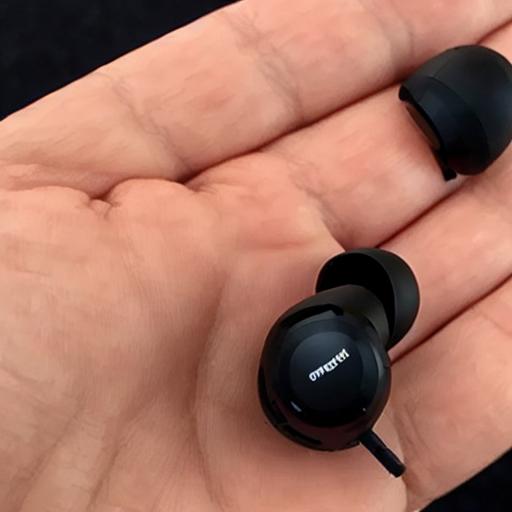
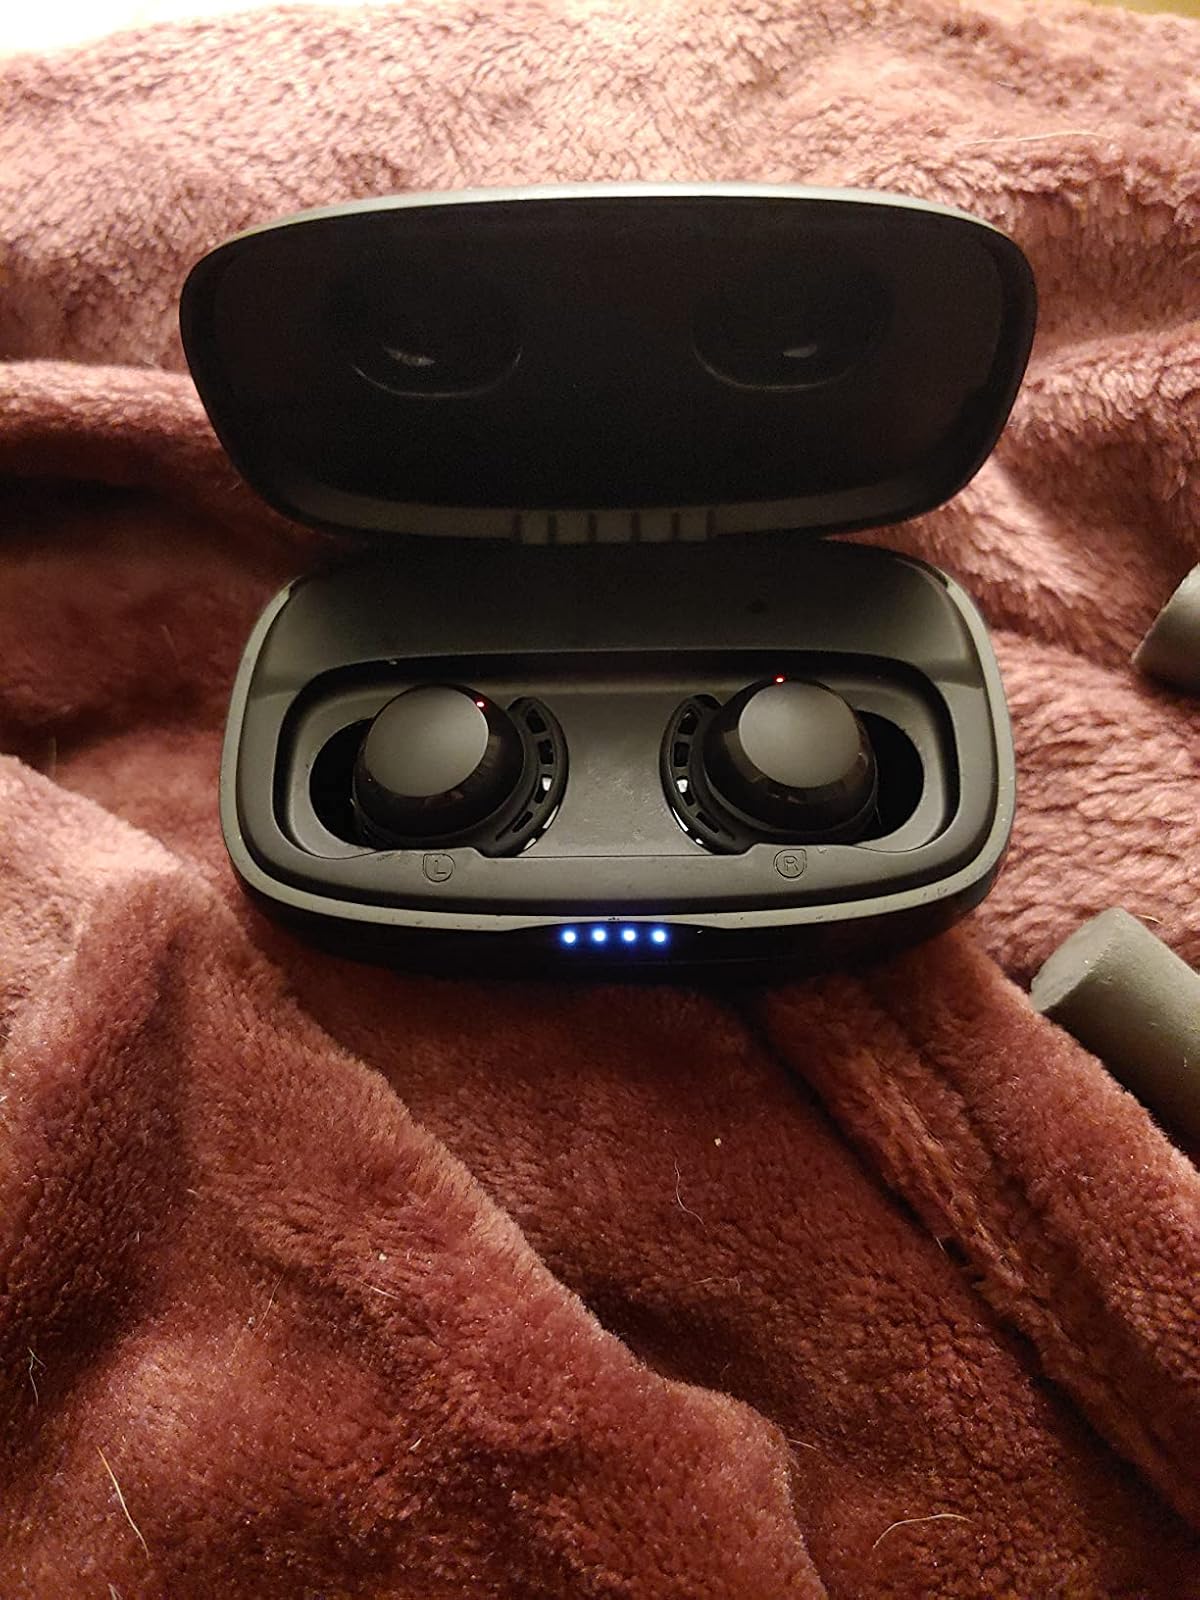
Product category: earbuds
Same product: no